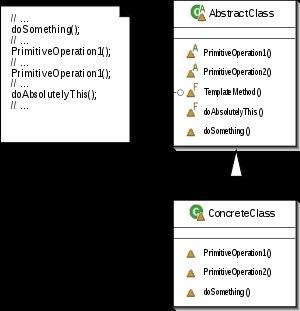
La technique du patron de méthode est un patron de conception comportemental utilisé en génie logiciel.